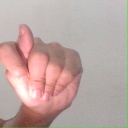
अक्षर: ट